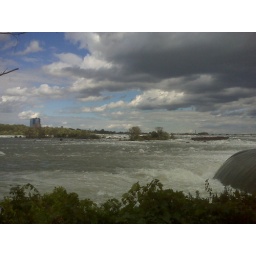
Here you will see the rushing water from the Niagara river in action(From the Canadian side)